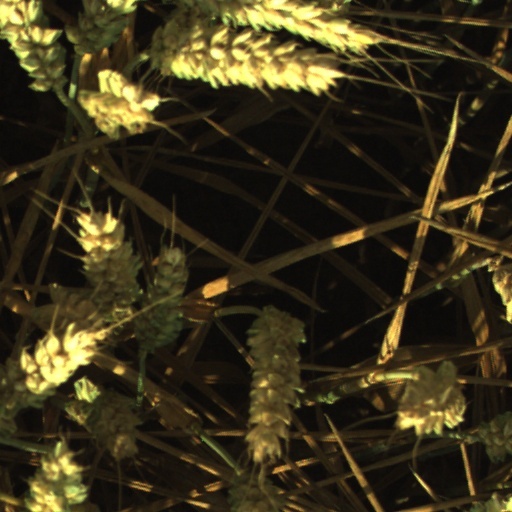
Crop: wheat